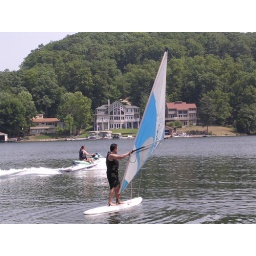
All the boys getting in on the water toy action.